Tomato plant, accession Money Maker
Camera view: vertical (180 deg); turntable rotation: 120 degrees
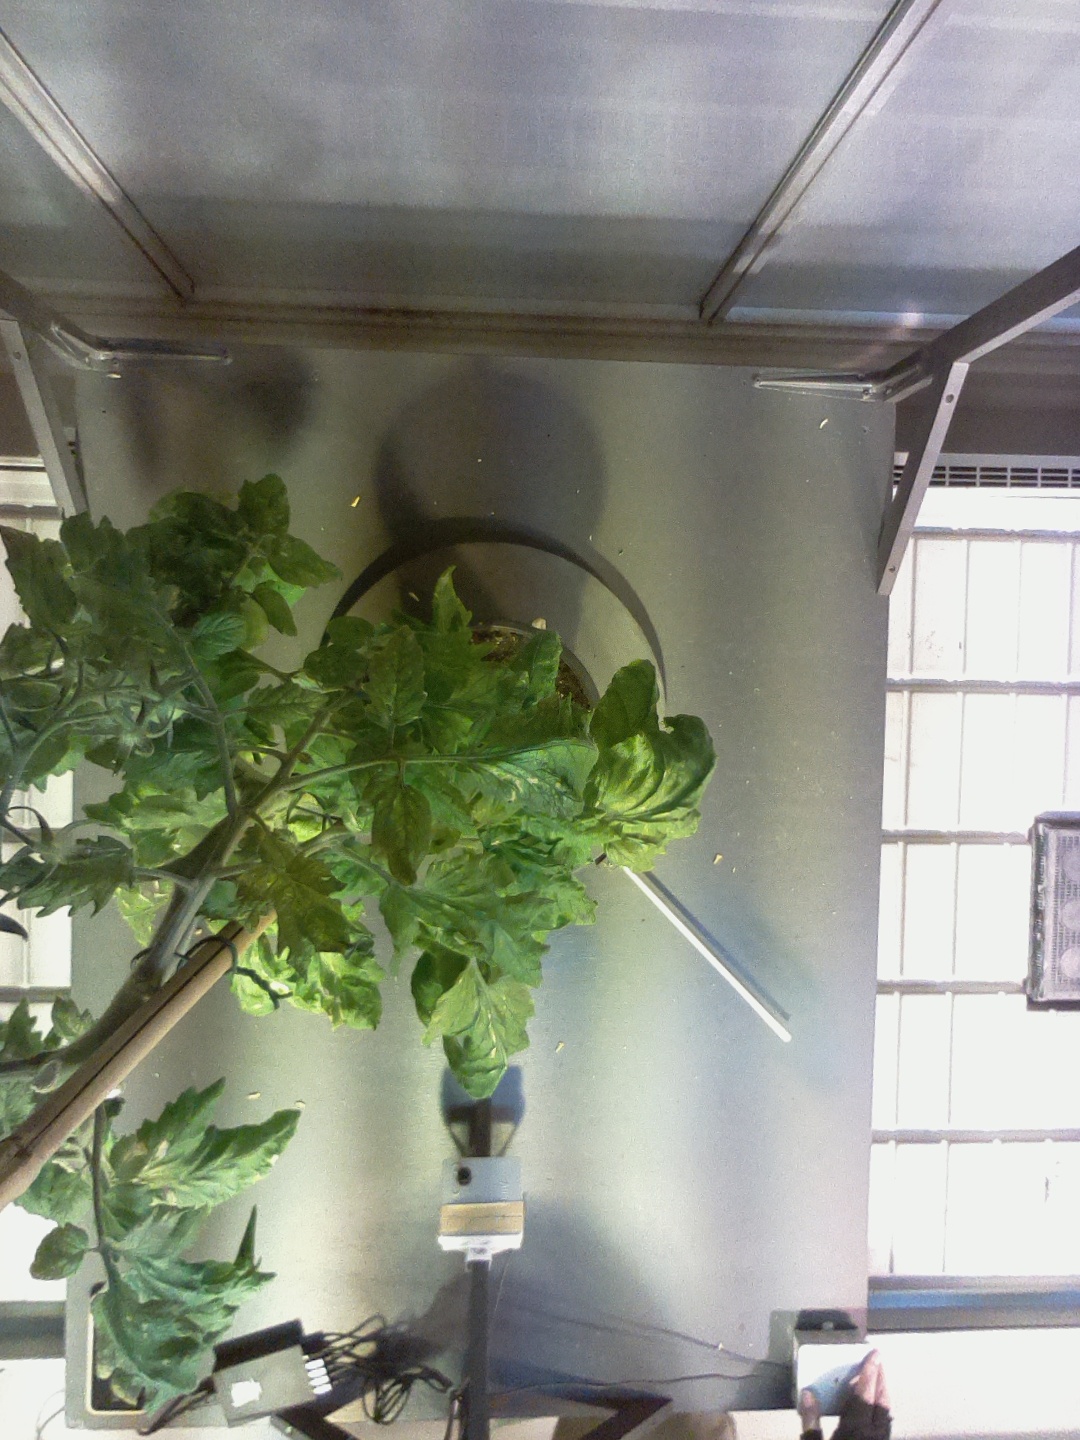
BBCH growth stage 73: 30%-40% of final fruit size